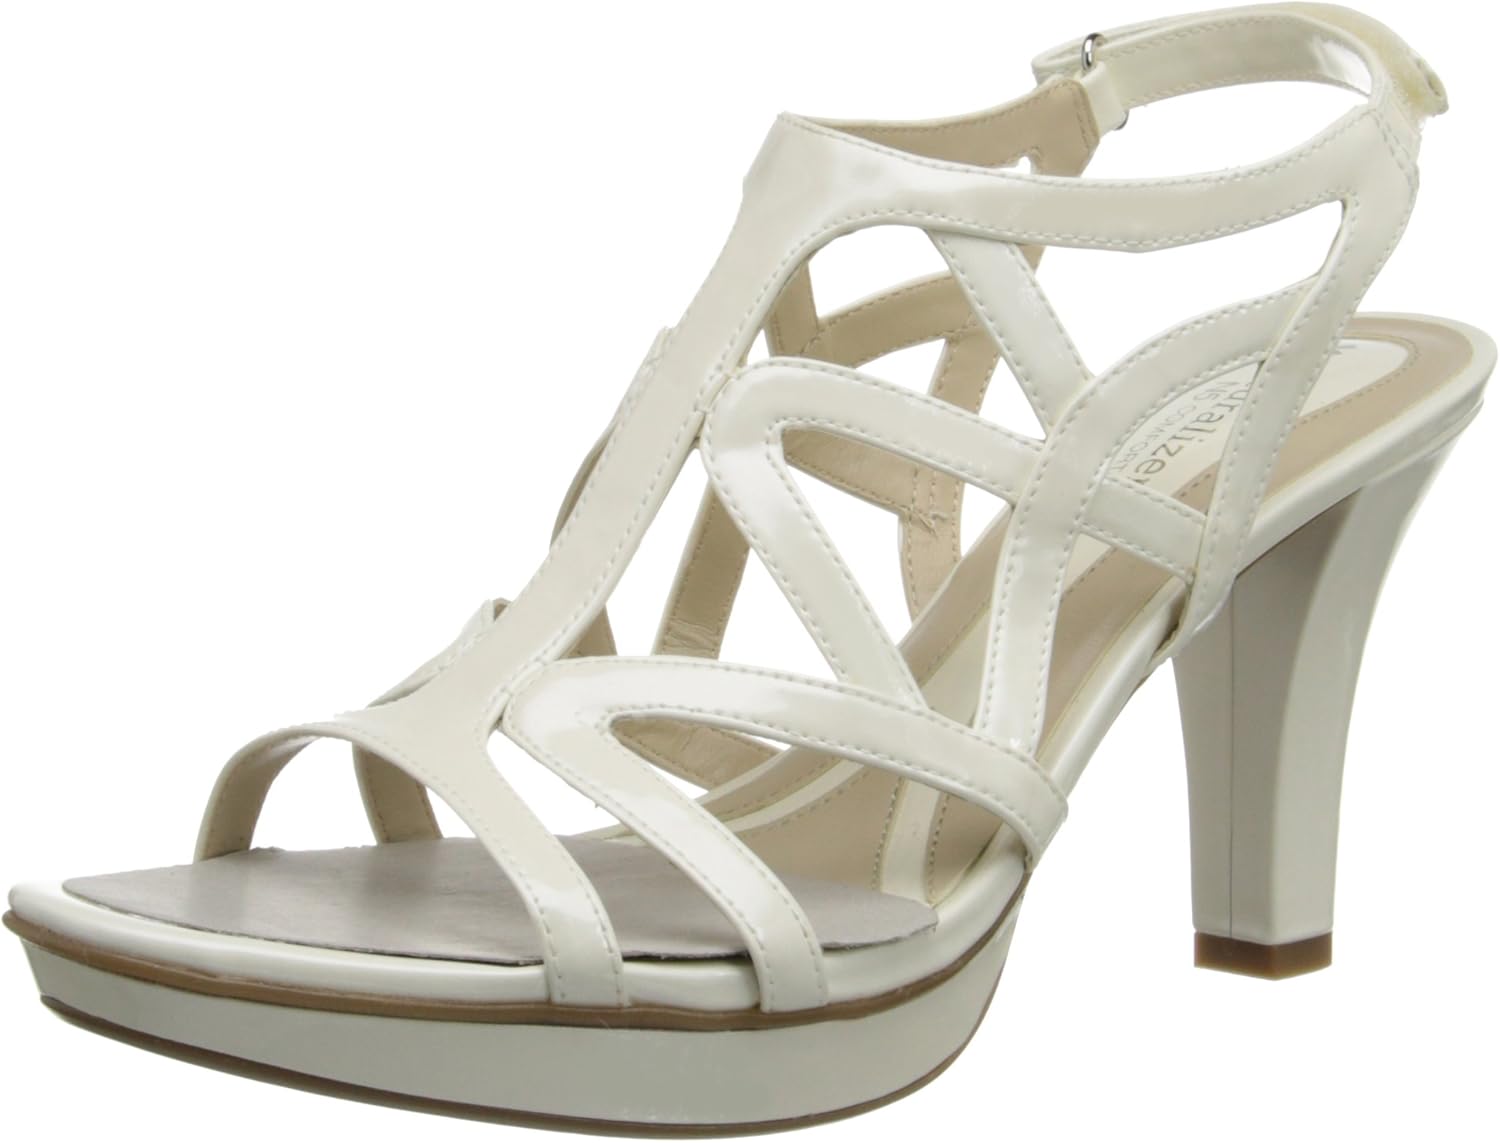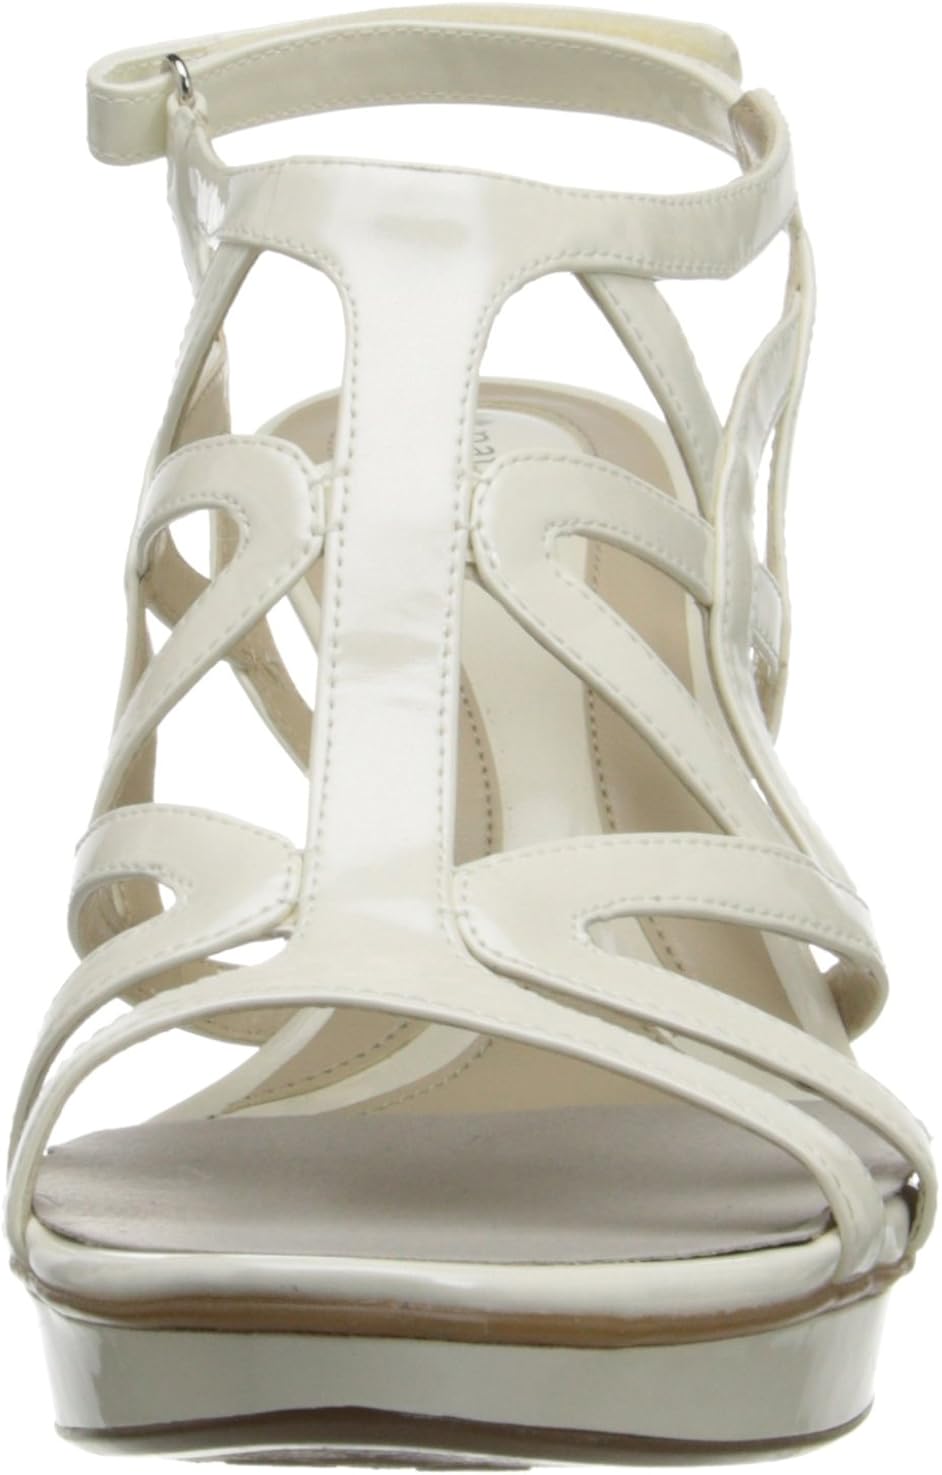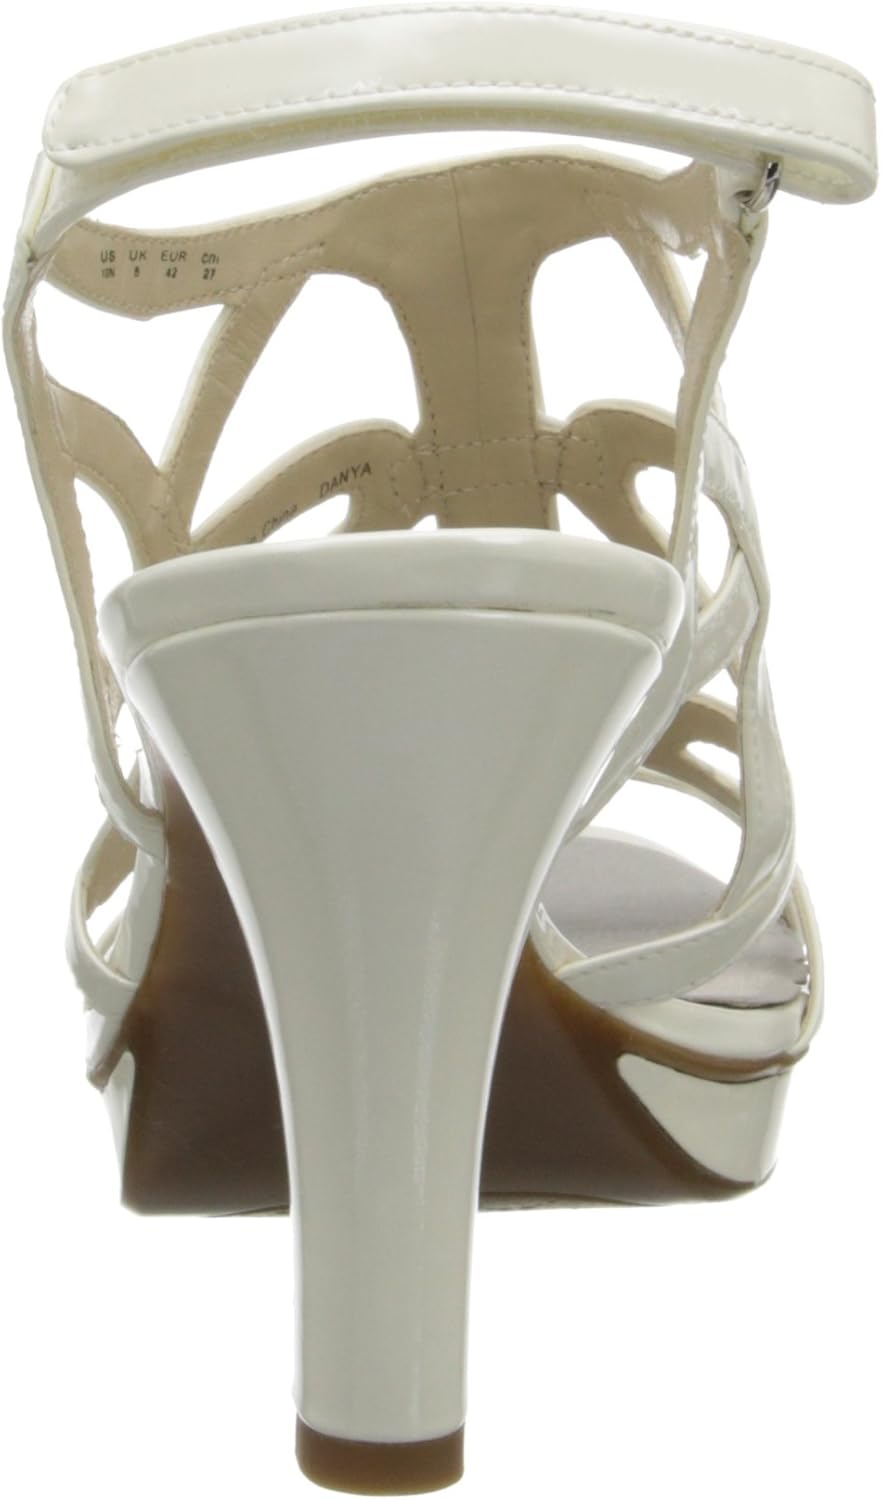
Naturalizer Women's Danya, White Pearl, 7 N US
Category: AMAZON FASHION
Gentle lift and tonal stitching make for nice details in this strappy classic. Naturalizer was one of the first shoe brands that women could turn to for the feminine style they coveted and the comfort they thought was impossible to attain. Naturalizer's fresh, unpretentious designs are a smooth fit with your wardrobe, your life and your own unique style. Naturalizer promises style that makes you look good and feel good - always.
Features: 100% Synthetic | Imported | synthetic sole | Gentle lift and tonal stitching make for nice details in this strappy classic.